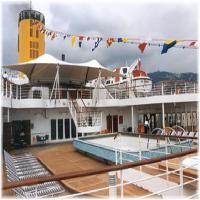
Weather: cloudy or overcast